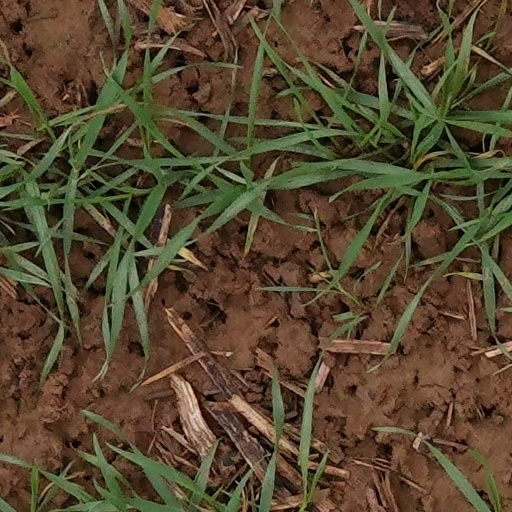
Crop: wheat